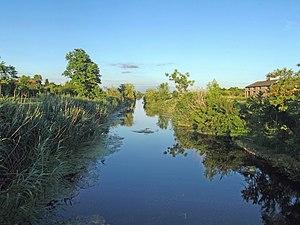
Zmajevo est une localité de Serbie située dans la province autonome de Voïvodine. Elle fait partie de la municipalité de Vrbas, dans le district de Bačka méridionale. Au recensement de 2011, elle comptait 3 873 habitants.